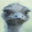
Label: bird